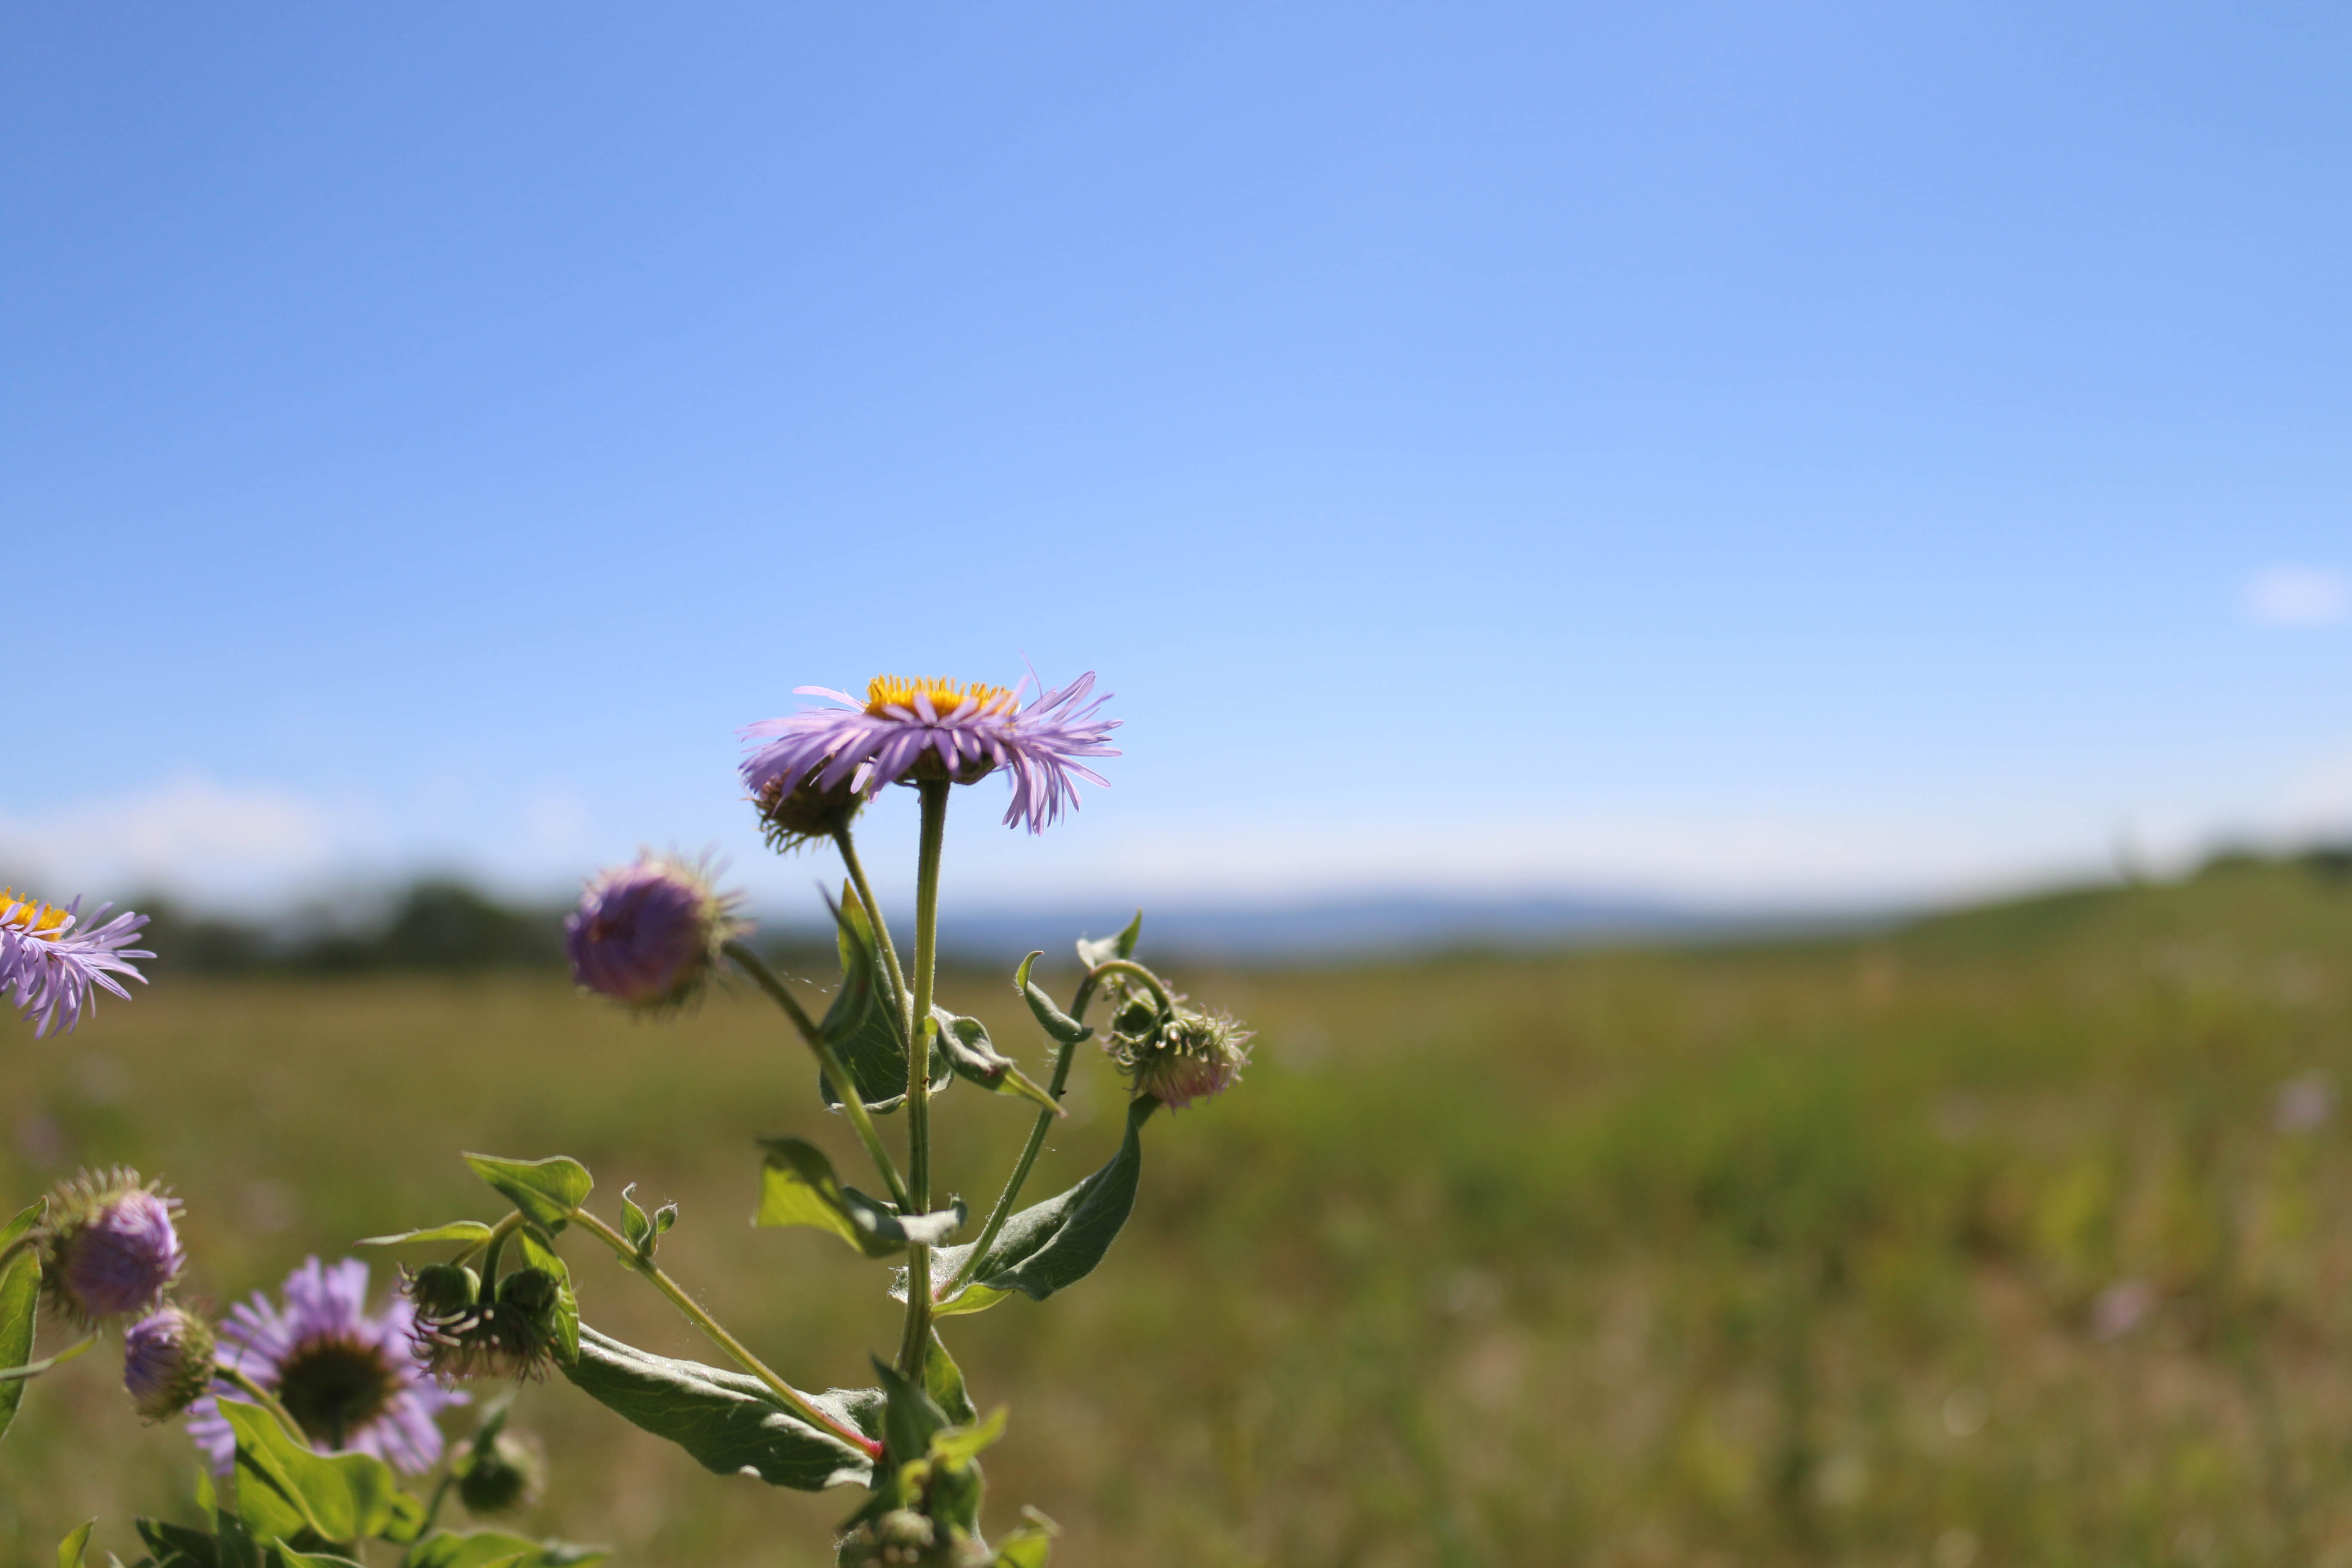
landscape, nature, grass, outdoor, blossom, plant, sky, field, meadow, prairie, flower, purple, bloom, summer, floral, spring, green, color, natural, flora, plain, life, wildflower, flowers, purple flowers, grassland, thistle, ecosystem, steppe, flowering plant, daisy family, grass family, land plant